TNA Unbreakable (2005)

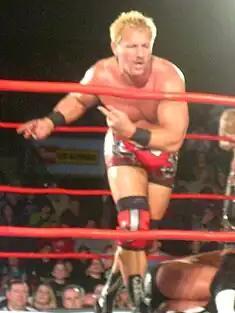
An adult male wearing red and black wrestling gear performing a strut in front of a crowd in a red-roped wrestling ring.

The three-way main event began an extended storyline revolving around the participants. At Bound for Glory, A.J. Styles defeated Christopher Daniels in a Thirty-Minute Iron Man match to retain the TNA X Division Championship. TNA then held a Four-on-Four Tag Team Elimination X match at TNA's Genesis PPV event on November 13. In that match, Team Ministry (Alex Shelley, Daniels, Samoa Joe, and Roderick Strong) defeated the team of Austin Aries, Chris Sabin, Matt Bentley, and Sonjay Dutt. After the contest, Joe assaulted Daniels, performing his signature Muscle Buster maneuver on him twice, the second time on a steel chair. Daniels suffered an injury in the storyline due to the attack, sidelining him until December 11 at TNA's Turning Point PPV event. At that event, Daniels saved Styles from an assault by Joe following Joe's victory over Styles to win the TNA X Division Championship. Daniels then challenged Joe for the championship at TNA's Final Resolution PPV event on January 15, 2006, but Joe retained the title. At TNA's Against All Odds PPV event on February 12, 2006, Daniels, Joe, and Styles competed in another three-way match for the TNA X Division Championship; Joe gained the pinfall to retain the title. The three competed again, but this time in a three-way Ultimate X match for the championship at TNA's Destination X PPV event on March 12, 2006. Daniels won, becoming the new TNA X Division Champion. The rivalry ended on the April 13, 2006 episode of "Impact!" when Joe defeated Daniels to win back the championship. TNA promoted an Unbreakable rematch at their 2009 Turning Point PPV event on November 15. This time it was a three-way match for the TNA World Heavyweight Championship between Styles, Daniels, and Joe. Styles won the match to retain the championship. This encounter reignited the feud between Styles and Daniels, leading to a bout for the TNA World Heavyweight Championship at TNA's Final Resolution PPV event on December 20, 2009, which Styles also won.